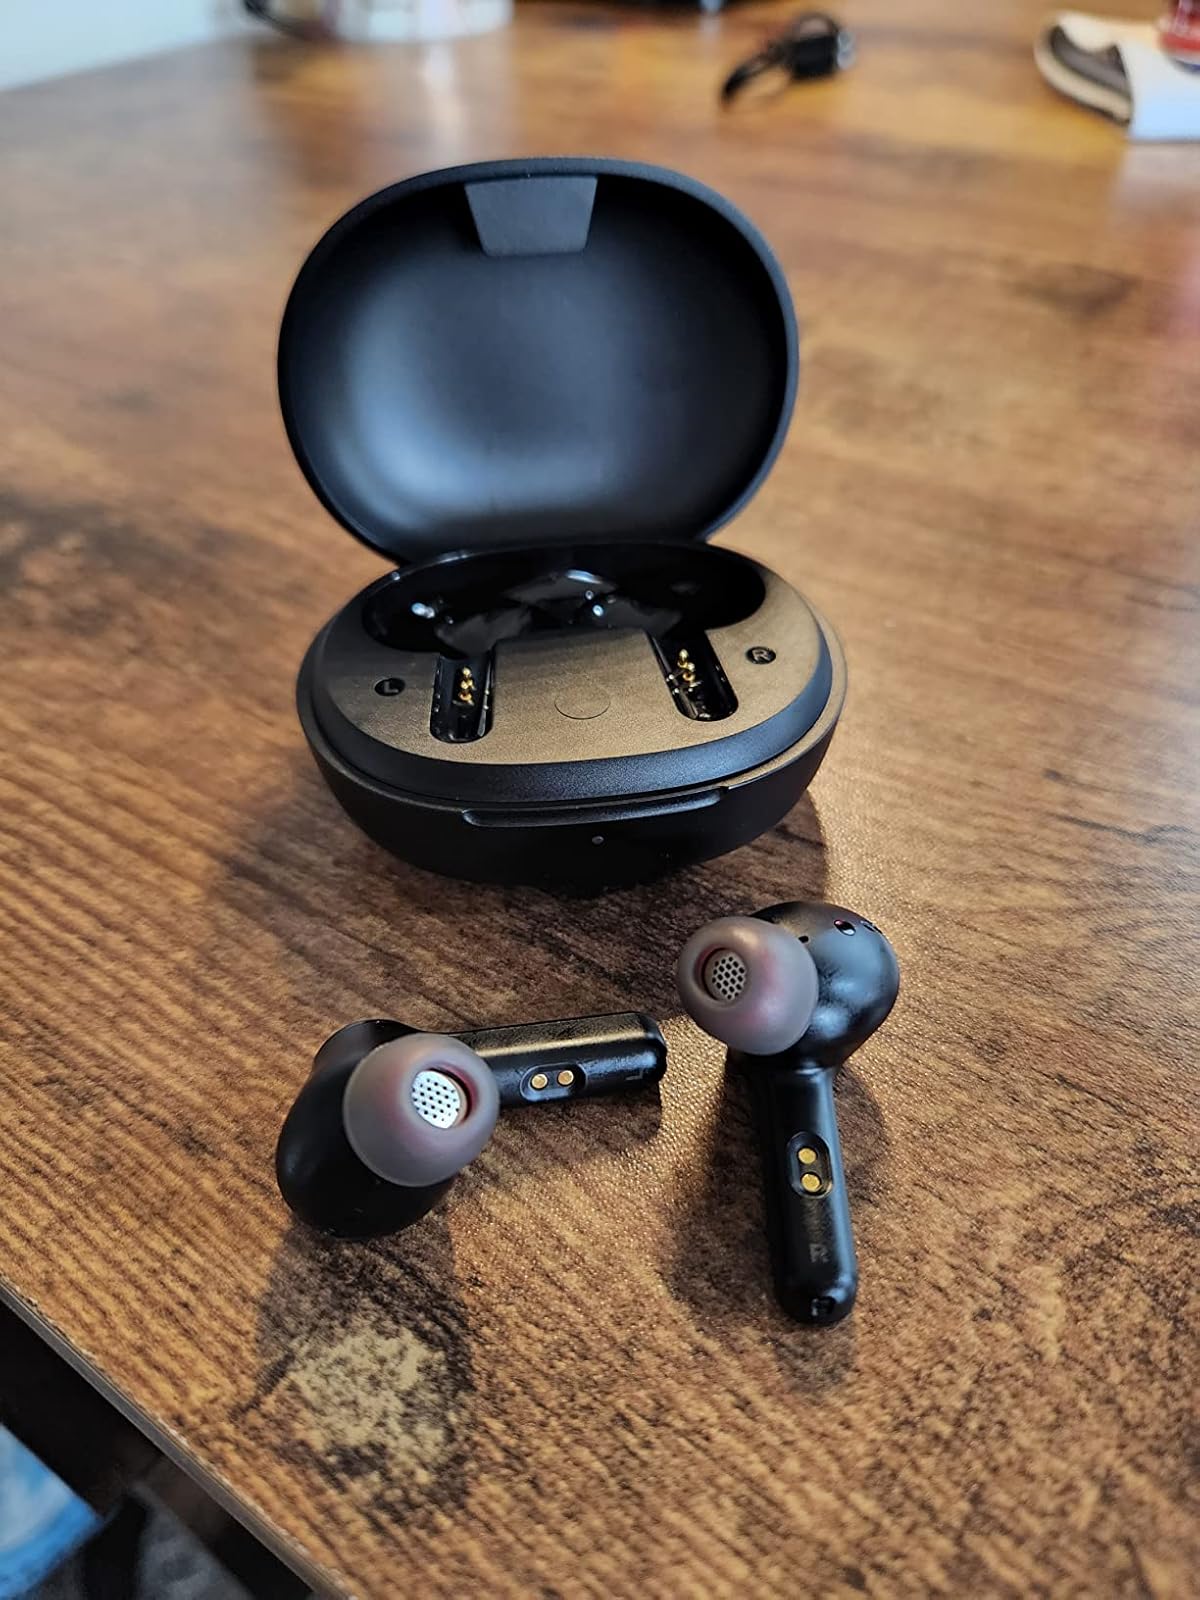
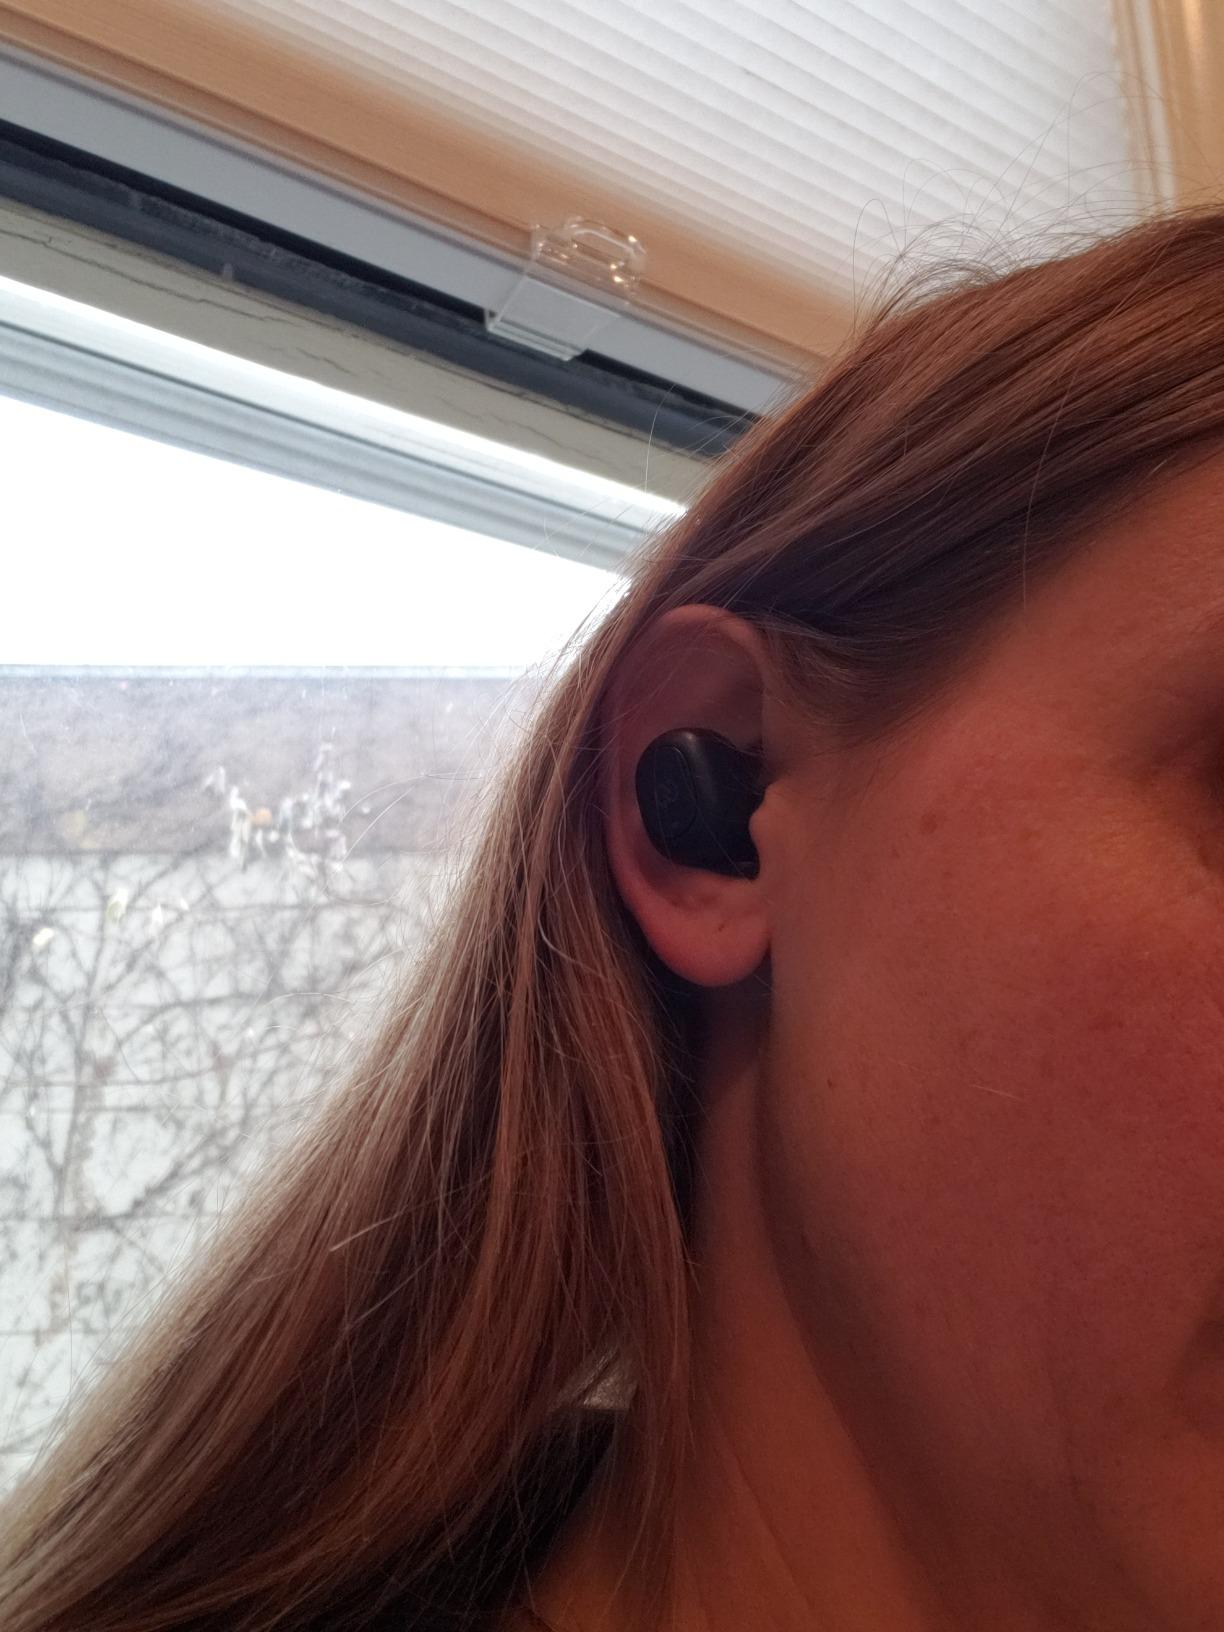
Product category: earbuds
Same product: no